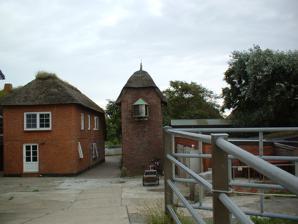
Building: Oland Lighthouse
Country: Germany
Year built: 1929
Lighthouse in Schleswig-Holstein, Germany Lighthouse Oland lighthouse Location Oland , North Frisian islands Coordinates 54°40′29″N 8°41′13″E / 54.67466°N 8.68696°E / 54.67466; 8.68696 Tower Constructed 1929 Foundation armoured concrete plate with masoned cobblestone basement Construction bricks tower Height 7.4 metres (24 ft) Shape square tower Markings unpainted red brick tower with thatched roof Operator Wasserstraßen- und Schifffahrtsamt Tönning (–2021), Wasserstraßen- und Schifffahrtsamt Elbe-Nordsee (2021–) Light First lit 1929 Focal height 7.5 metres (25 ft) Lens belt lens Range 13.8 nm (white), 10.8 nm (red), 9.8 nm (green) Characteristic F WRG Oland Lighthouse ( German : Leuchtturm Oland ) is Germany 's smallest lighthouse, being only 7.4 metres (24 ft) tall. It is located on the small Hallig of Oland . It serves as a cross light for the Föhrer Ley and Dagebüll channels . It is Germany's only lighthouse with a thatched roof . This small brick lighthouse was erected in 1929. Lit in the same year, it is still being maintained by a keeper . Until 1954 when it was electrified, the lantern was lit by liquified gas. For maintenance, the optic can be drawn out of the lantern casing on a slide. Its characteristic is "fixed", i.e. a continuous light, with white, red and green sectors. The red sector shines to the north and the green sector shines to the west. The white sector shines between the two coloured sectors or broadly towards the northwest or towards the town of Wyk on the island of Föhr from where it can be seen as a white light. See also Germany portal Engineering portal List of lighthouses and lightvessels in Germany References